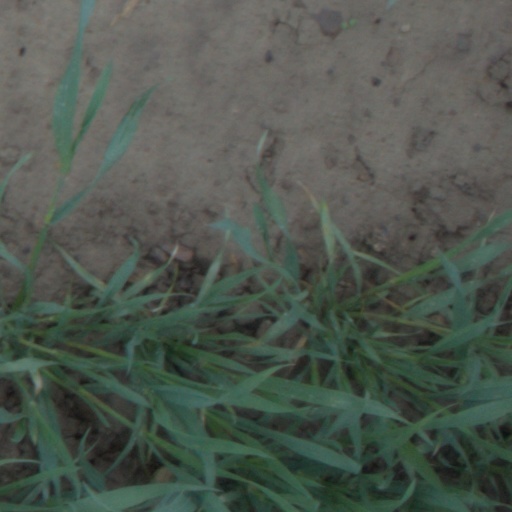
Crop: wheat